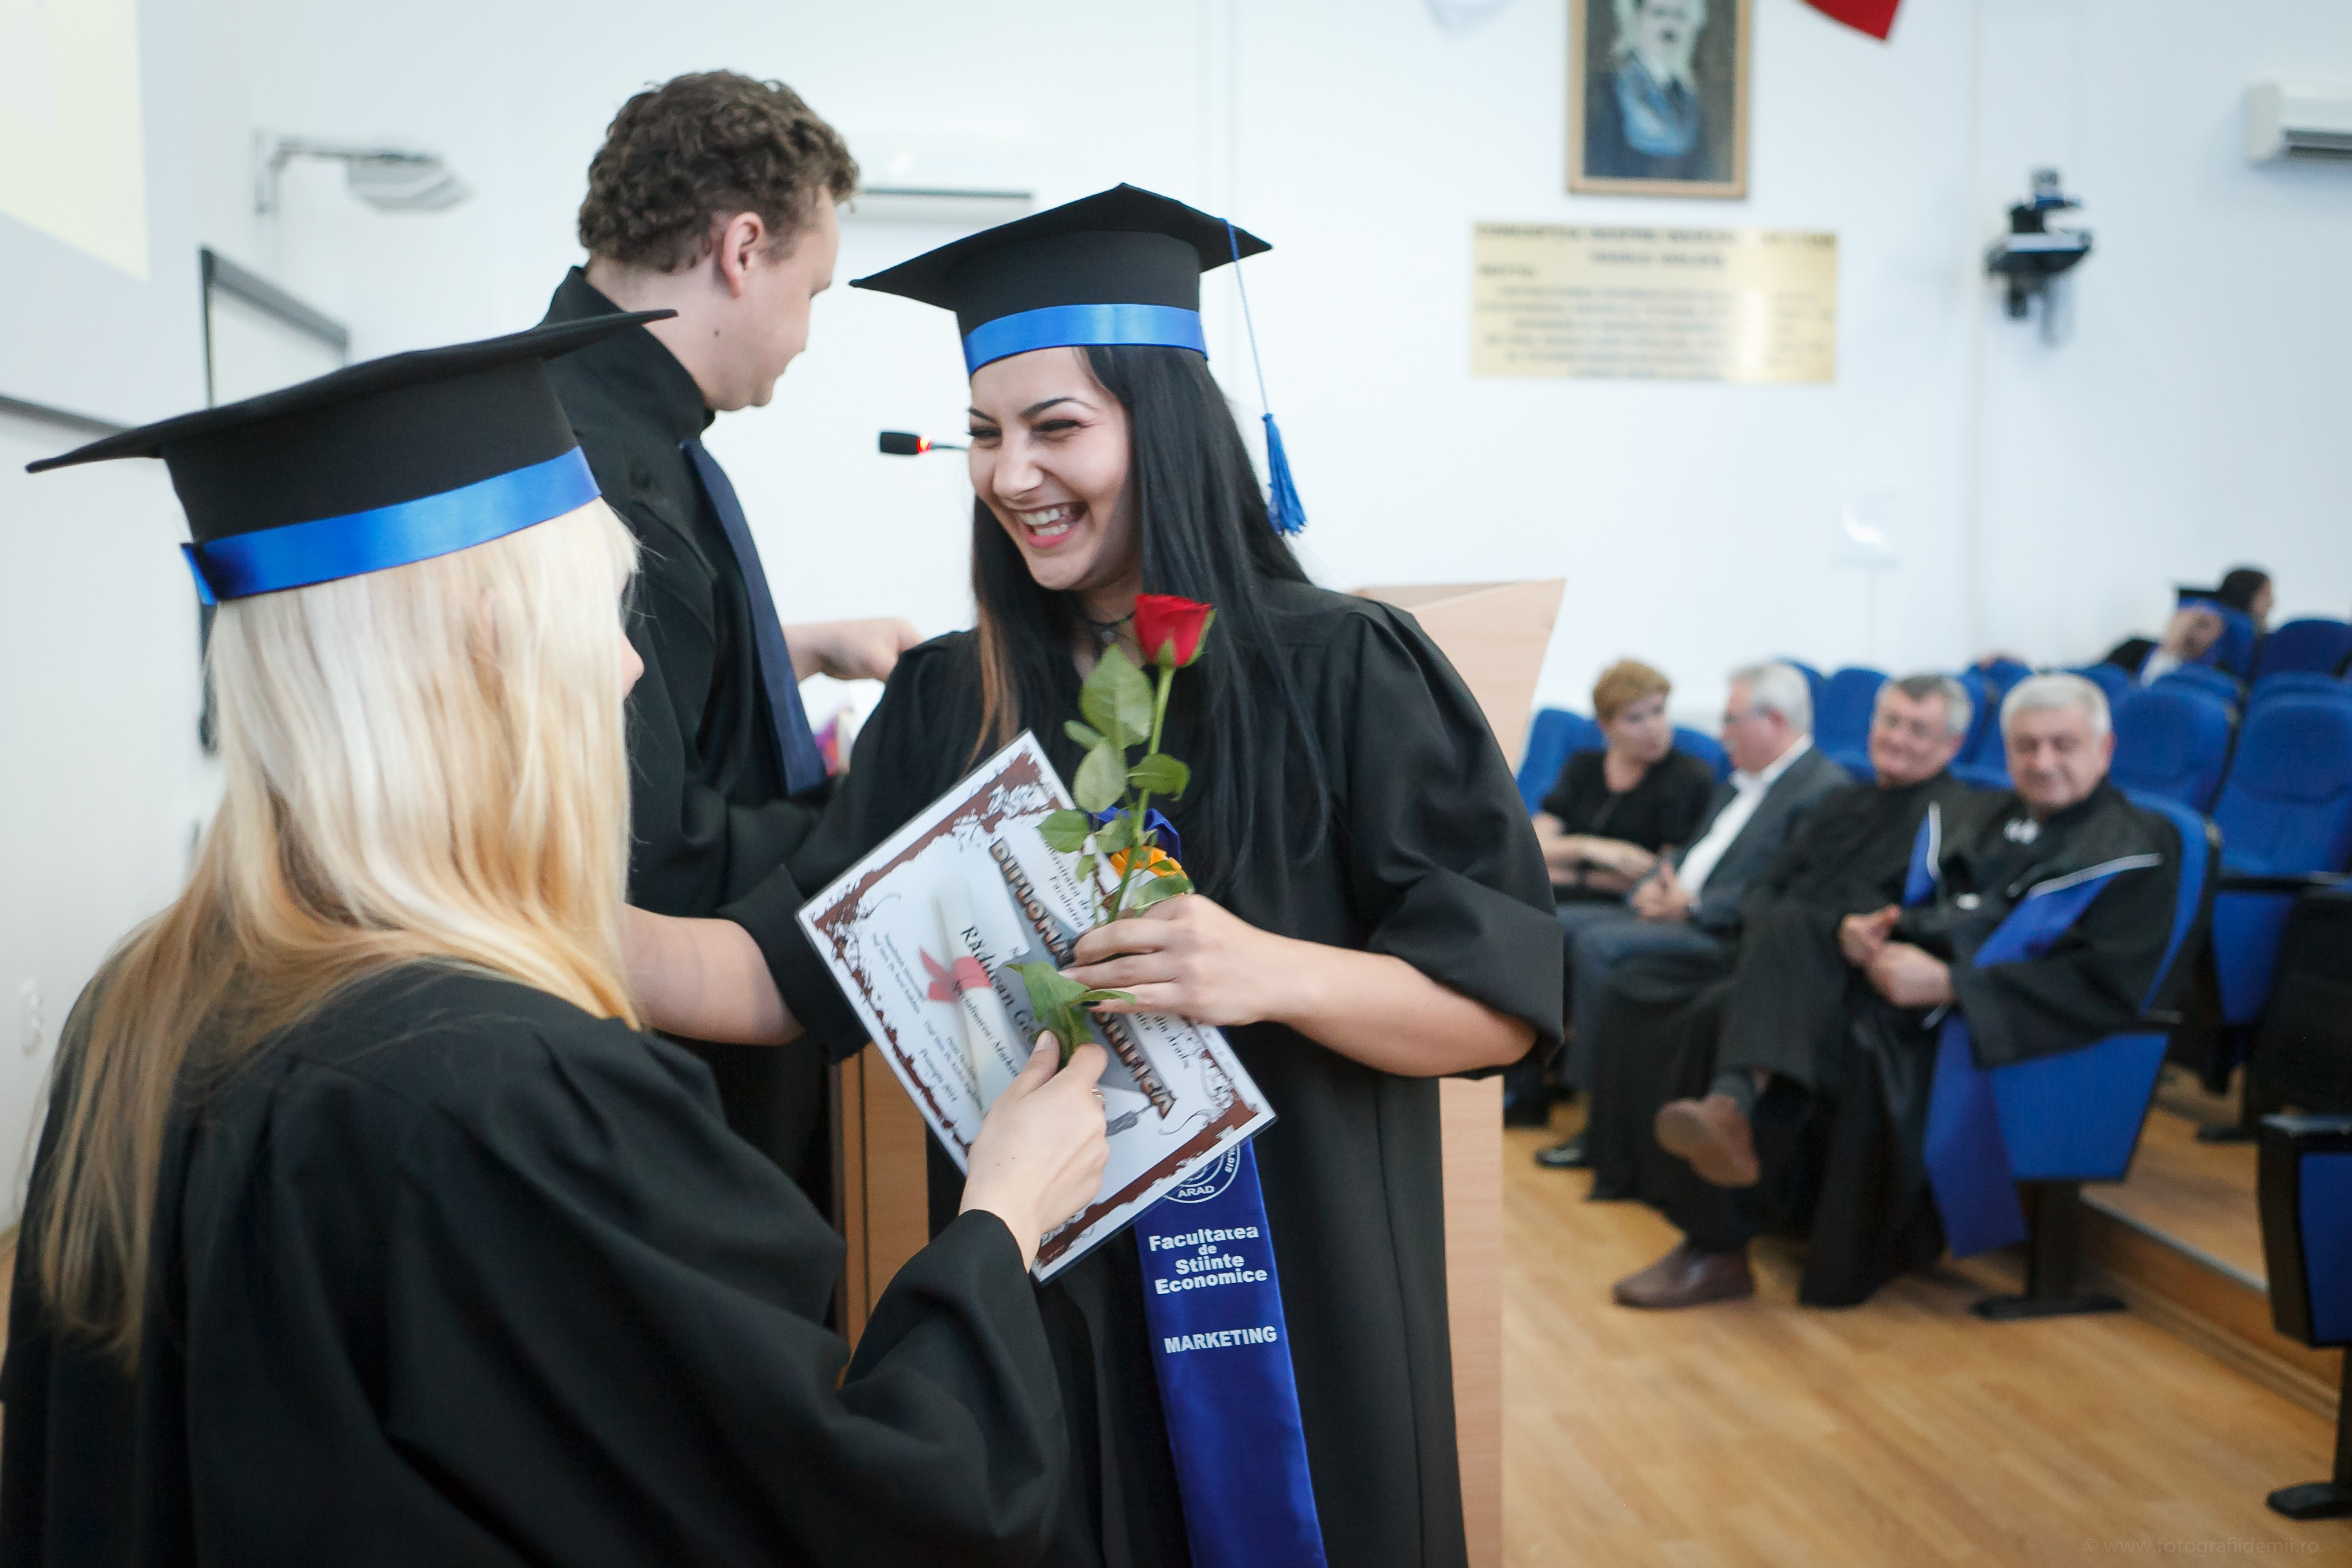
graduation, academic dress, scholar, mortarboard, event, diploma, college, phd, student, public event, community, university, business school, interaction, headgear, Academic institution, room, conversation, private school, ceremony, team